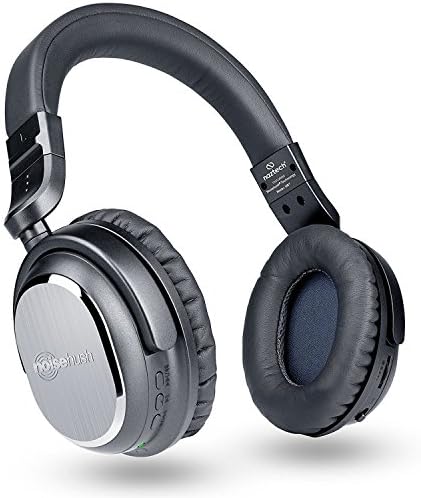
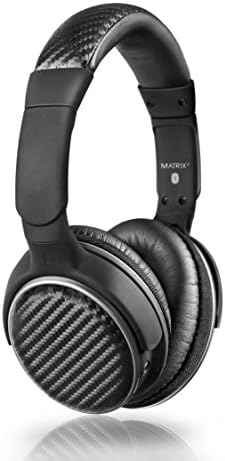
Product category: headphones
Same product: no